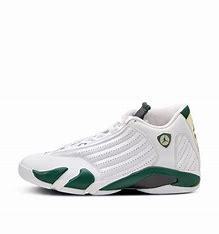
Brand: Jordan
Model: 14 Retro